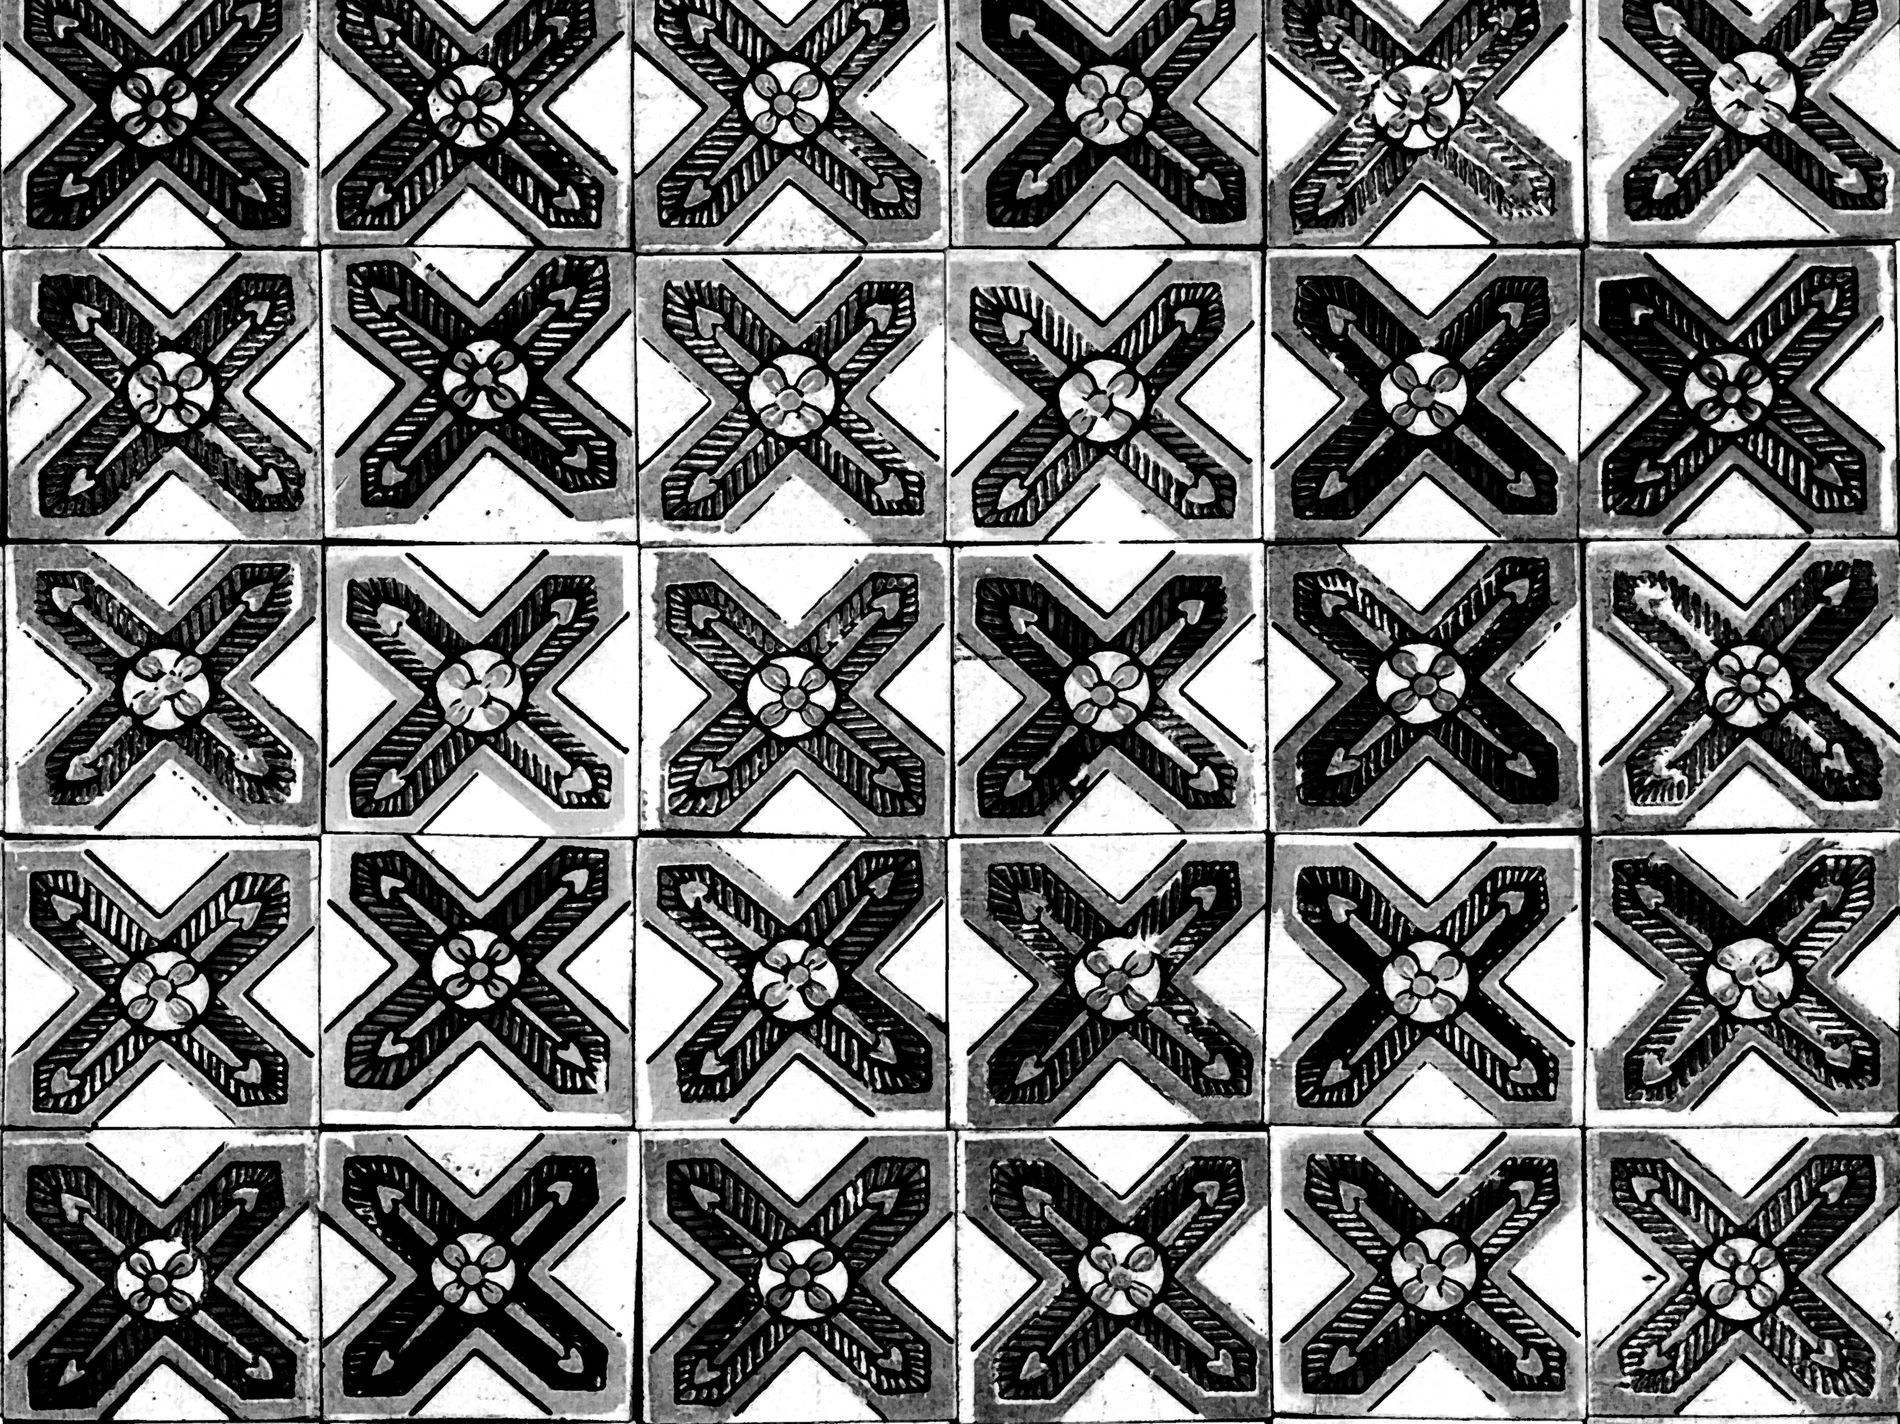
Checkered Pattern
Image of similar patterned black and white squares in X-shaped arrangement, all assembled in a well arranged order.
Grayscale photography taken from a bird's eye view angled shot of similar white patterned squares that have a black X-shaped figure creating an uniform atmosphere.
Labels: Pattern, Can, Tin, Tile, Grille
Camera: Canon Canon EOS 60D
Lens: EF24-105mm f/4L IS USM, Canon EF 24-105mm f/4L IS
Aperture: F5.6
Exposure: 1/160 sec
ISO: 100
Focal length: 47.0 mm